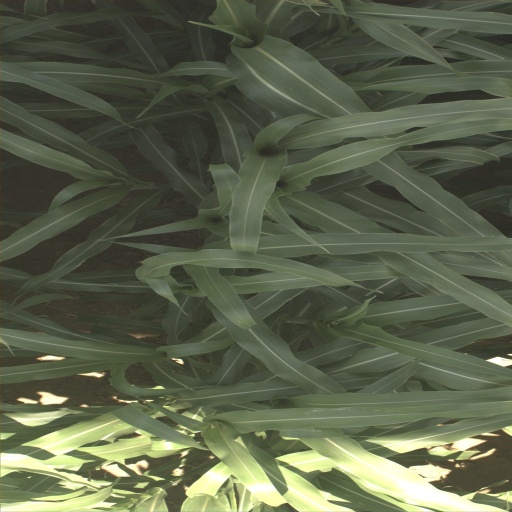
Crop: sorghum